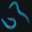
Label: worm